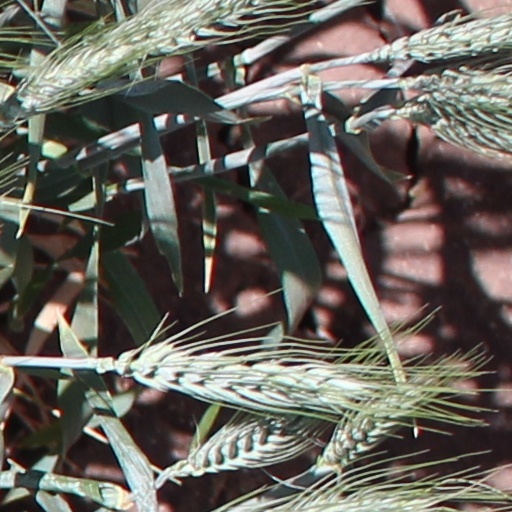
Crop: wheat